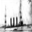
Label: ship